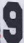
Number: 9